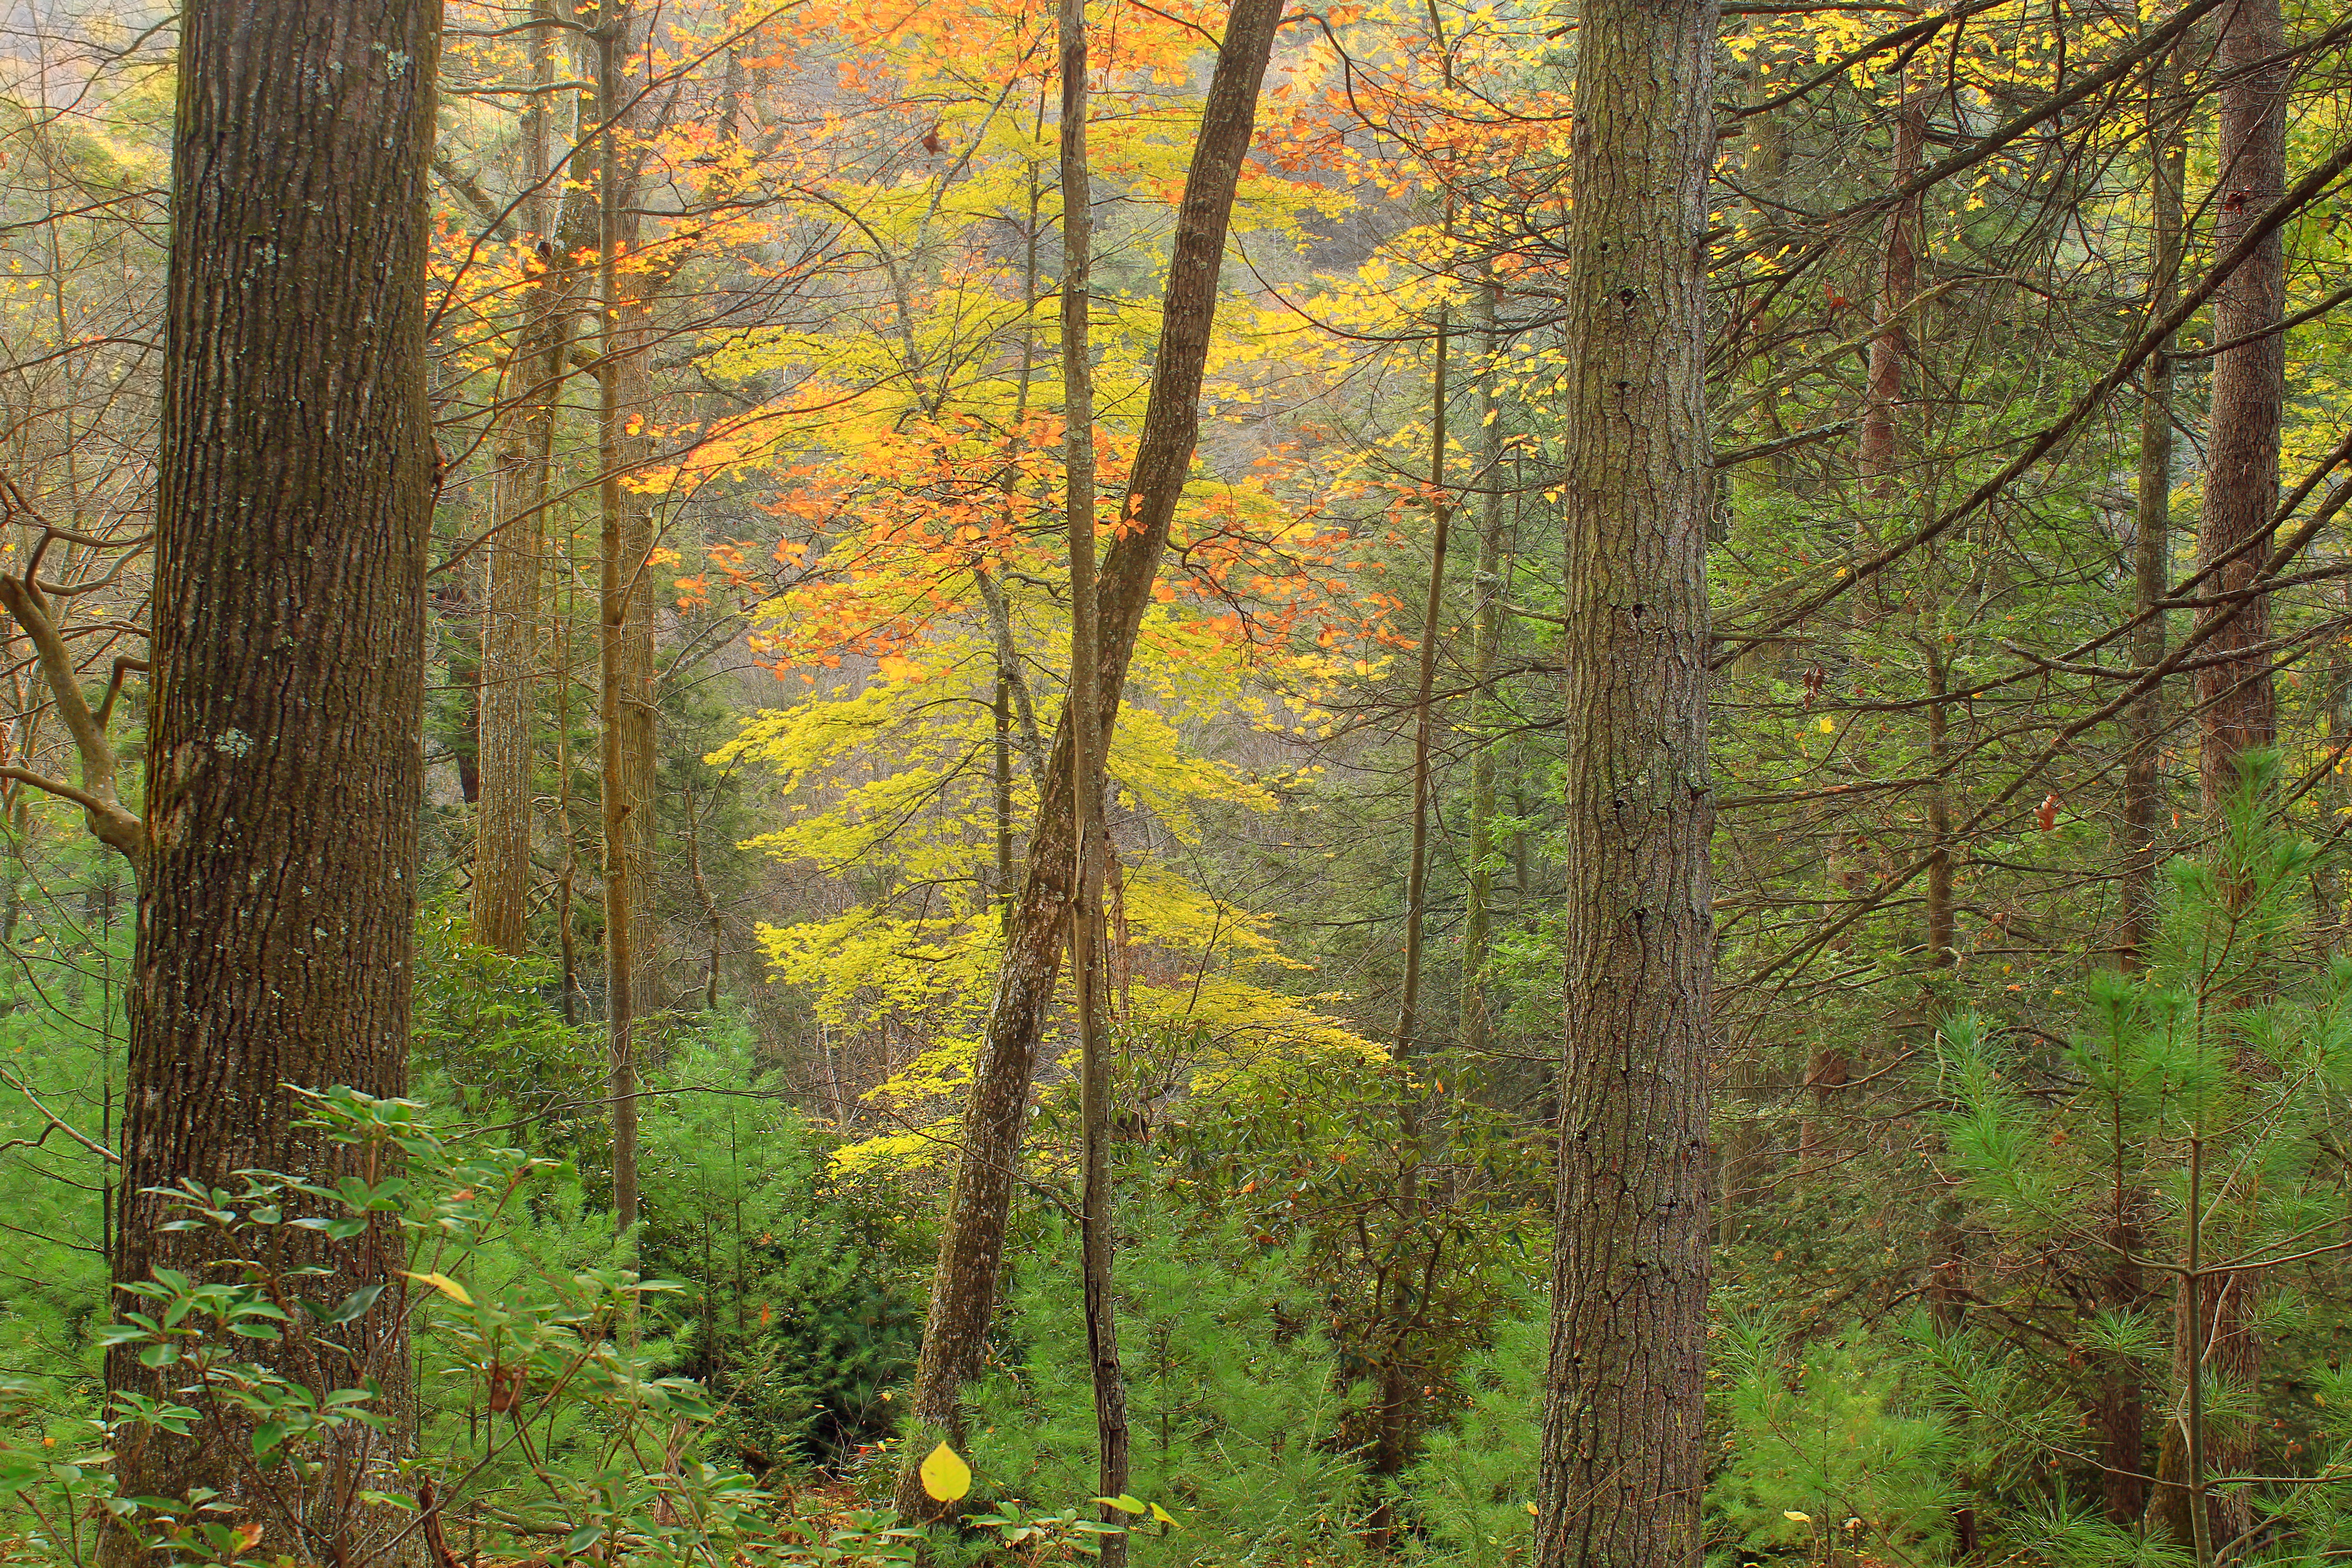
tree, nature, forest, wilderness, branch, plant, hiking, trail, sunlight, leaf, foliage, autumn, season, trees, creativecommons, cool image, coniferous, spruce, vegetation, rainforest, midstatetrail, deciduous, pennsylvania, oldgrowthforest, relictforest, huntingdoncounty, rothrockstateforest, detweilerhollow, grove, woodland, habitat, i, larch, ecosystem, biome, old growth forest, natural environment, geographical feature, atmospheric phenomenon, woody plant, temperate broadleaf and mixed forest, temperate coniferous forest, riparian forest